Ionel Gherea

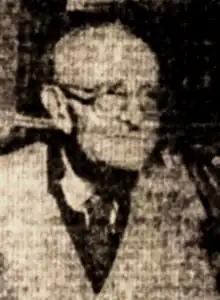
Gherea 1978

Ionel Gherea, also known as Ioan Dobrogeanu-Gherea or Ion D. Gherea (Francized "J. D. Ghéréa"; 1895 – December 15, 1978), was a Romanian philosopher, essayist, and concert pianist. The son of Constantin Dobrogeanu-Gherea, a Marxist theoretician and critic, and the brother of communist militant Alexandru "Sașa" Gherea, he was only mildly interested in politics of any kind, embracing an apolitical form of left-libertarianism. Largely self-taught, he became interested in the aestheticism of his brother-in-law, Paul Zarifopol, who became one of his main references. As a youth, Zarifopol took him to meet playwright Ion Luca Caragiale and his family, who were also influential on Gherea's writing, and the focus of his old-age memoirs. Gherea's debut as a writer was a 1920 novel written jointly with Luca Caragiale, which was also his only contribution to the genre. Following Constantin's death and Sașa's imprisonment, he had to handle family affairs, but his mismanagement of their money led him into remorseful despair; in 1924, he briefly disappeared, and was presumed to have committed suicide.